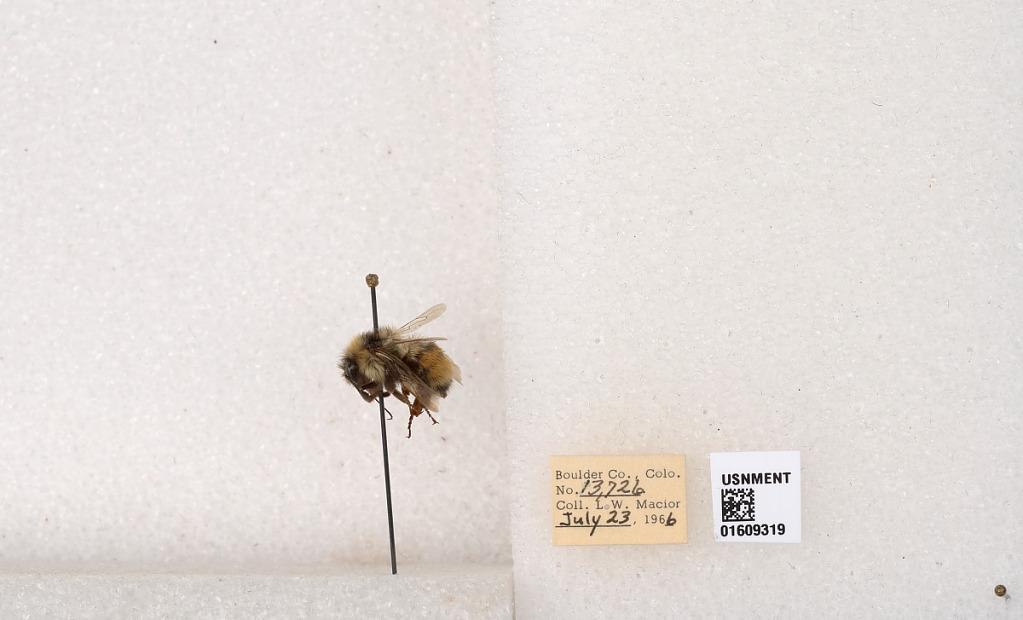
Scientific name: Bombus (Pyrobombus) sylvicola Kirby
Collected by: L. Macior
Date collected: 1966-7-23
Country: United States
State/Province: Colorado
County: Boulder
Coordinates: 40.0263, -105.3